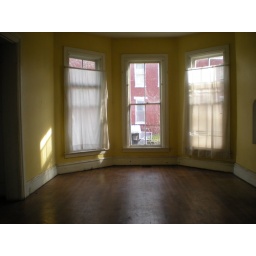
Southwards in the yellow room, showing the hexagonal window embayment.